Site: brandenburg
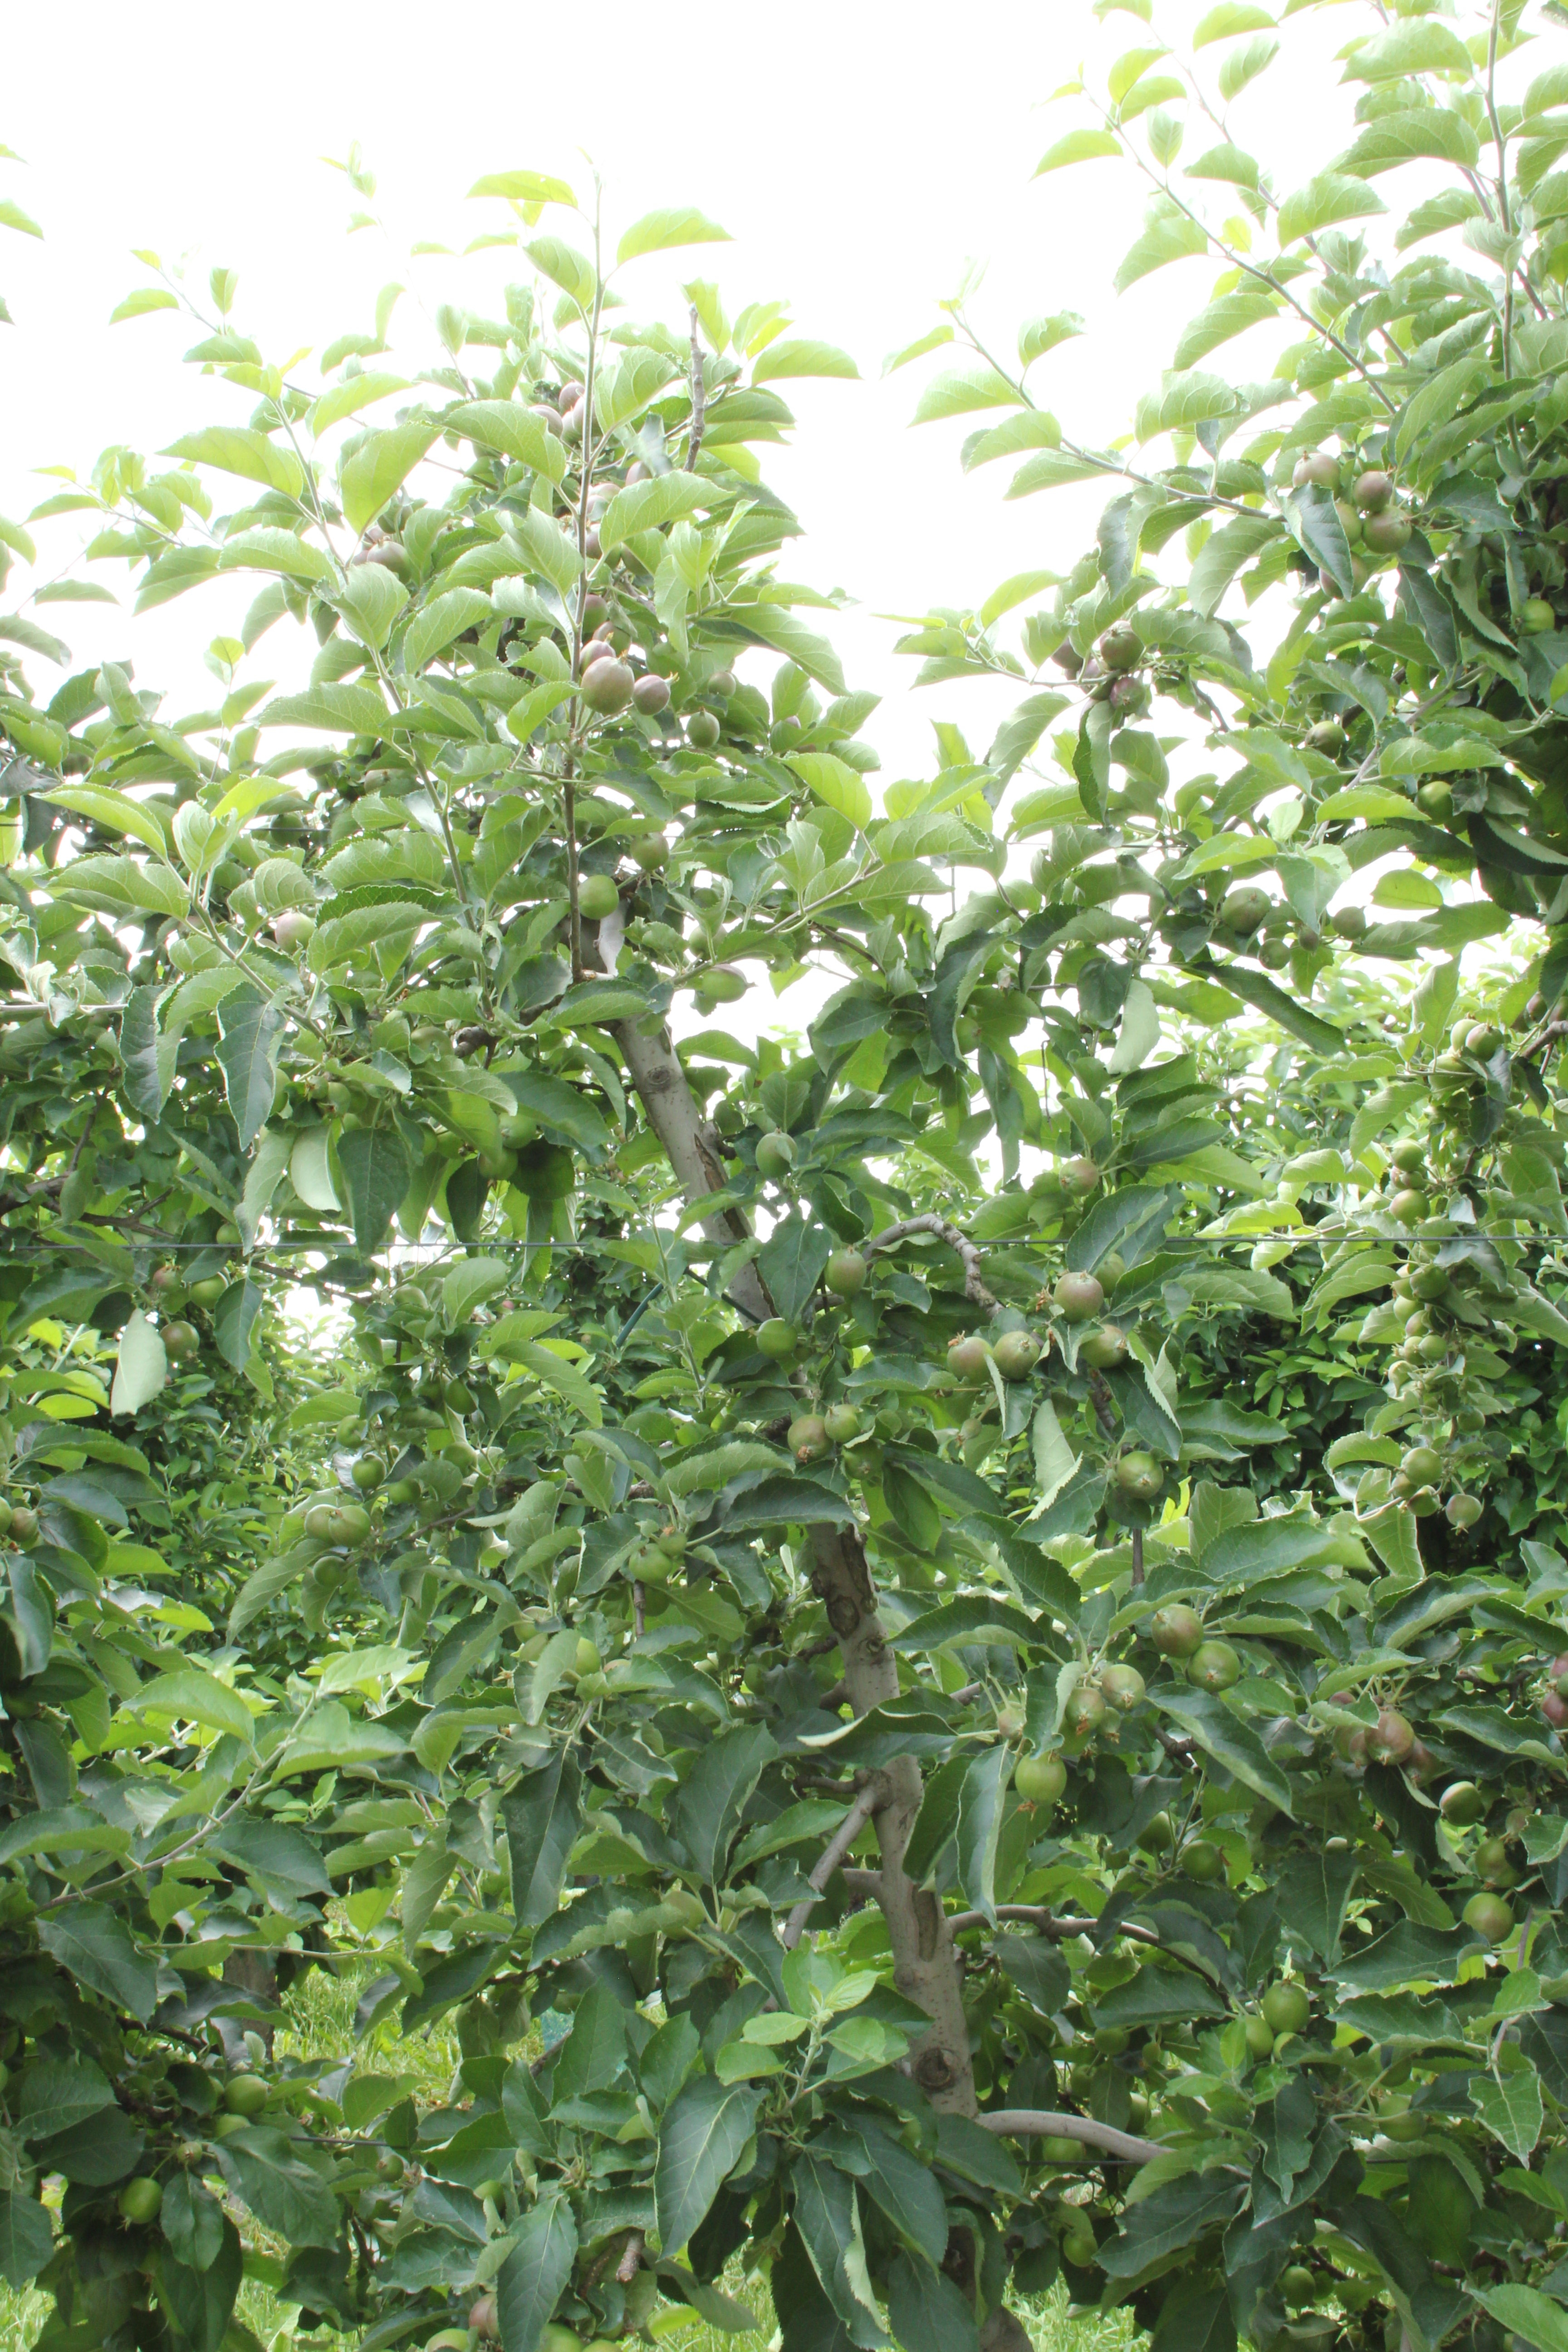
Growth stage (BBCH 73): Development of fruit